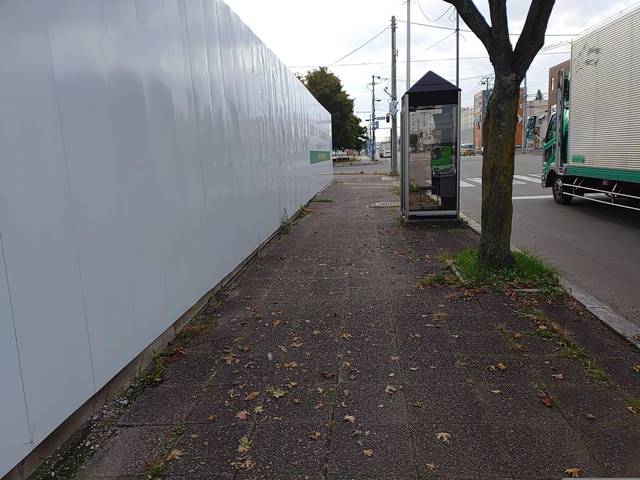
Region: Japan
Coordinates: 42.917, 143.199